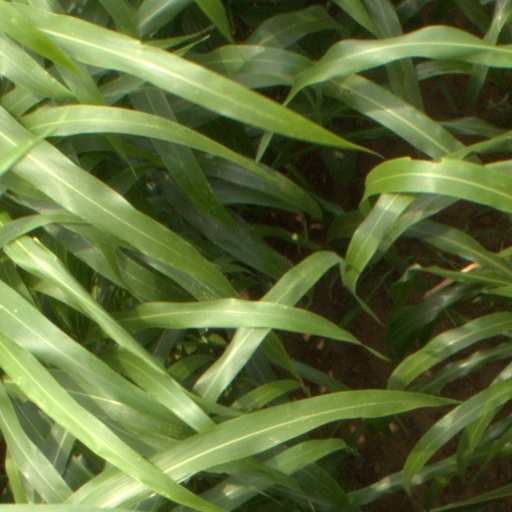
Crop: sorghum